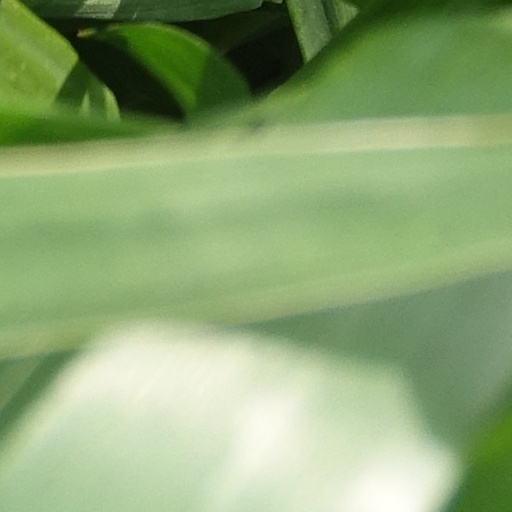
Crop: wheat